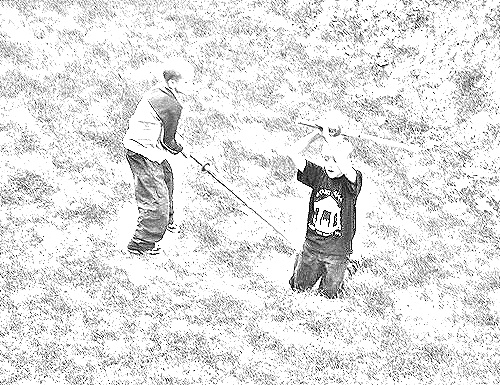
Portrait style: Sketch Portrait